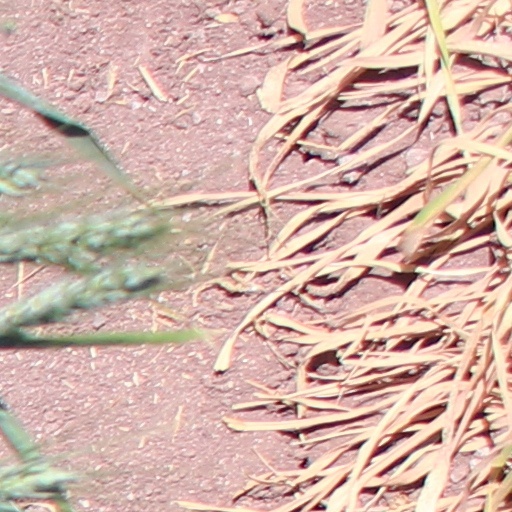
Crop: wheat